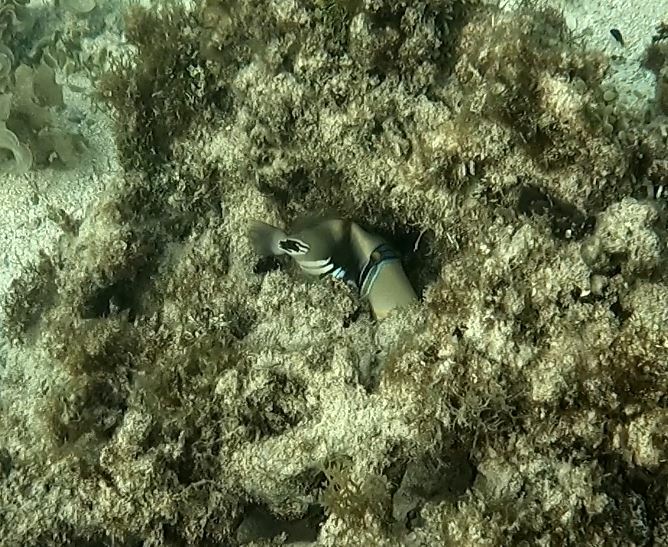
Rhinecanthus aculeatus (Lagoon Triggerfish)